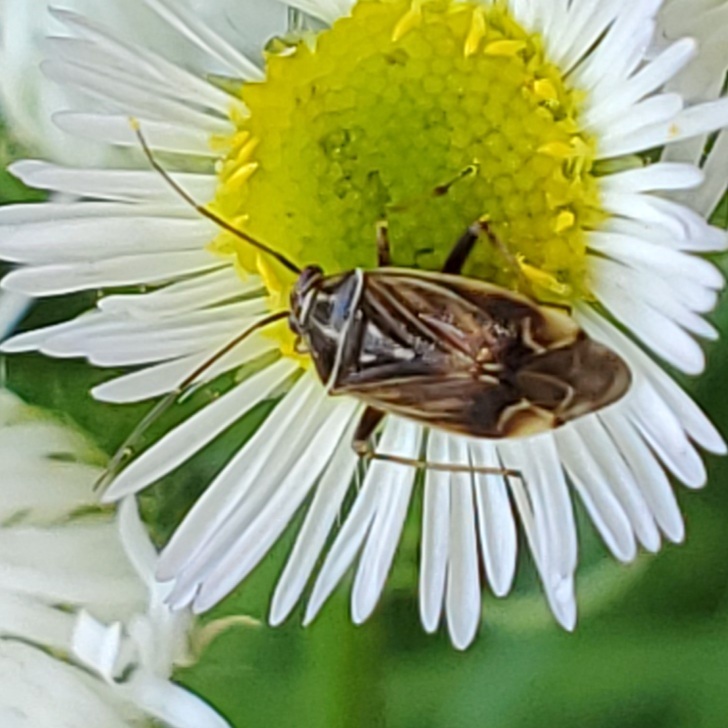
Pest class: lygus_bug